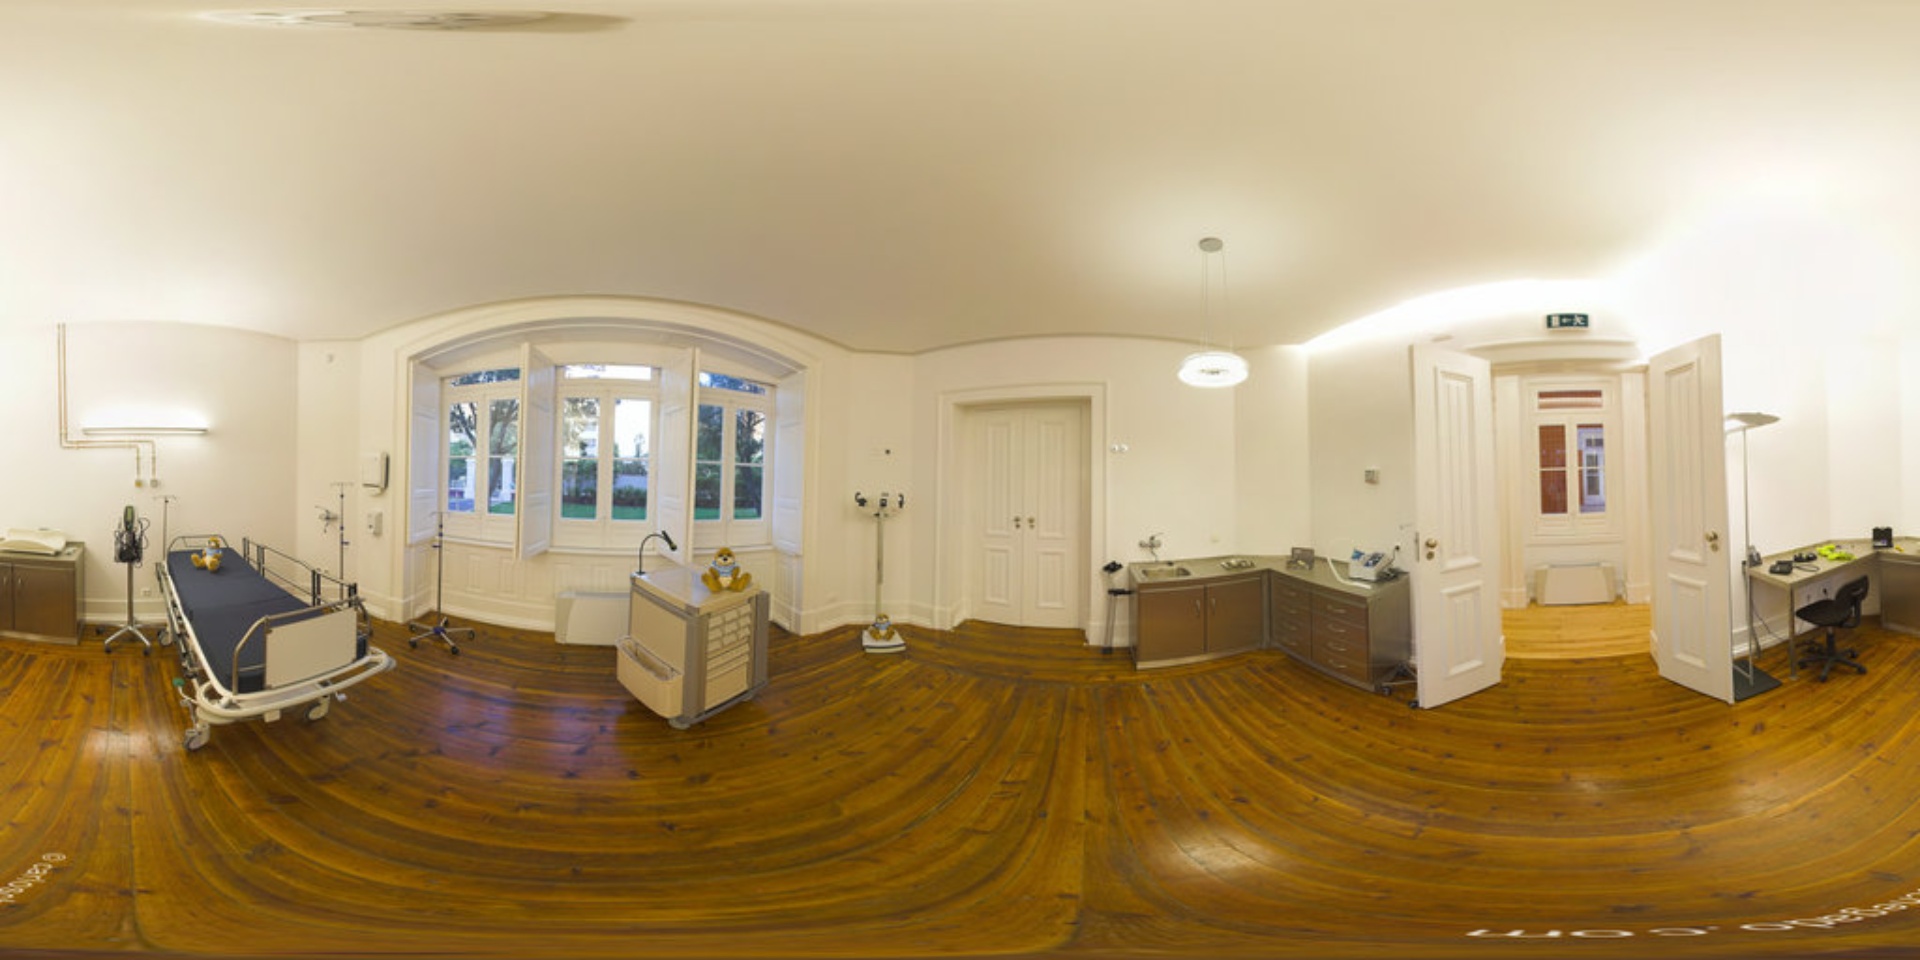
Referred object: the small yellow teddy bear on the cabinet

Referred object: the arched window